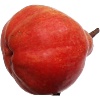
Label: red_pear